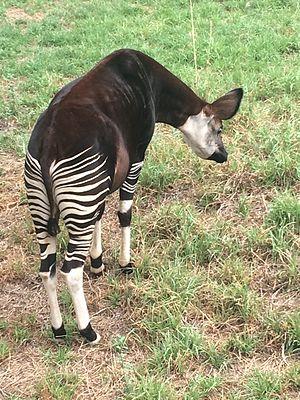
Le zoo de Pretoria, est un parc zoologique national situé à Pretoria, la capitale administrative de l'Afrique du Sud.